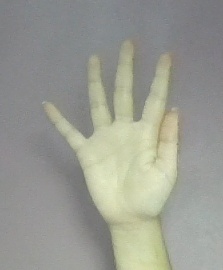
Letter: sheen